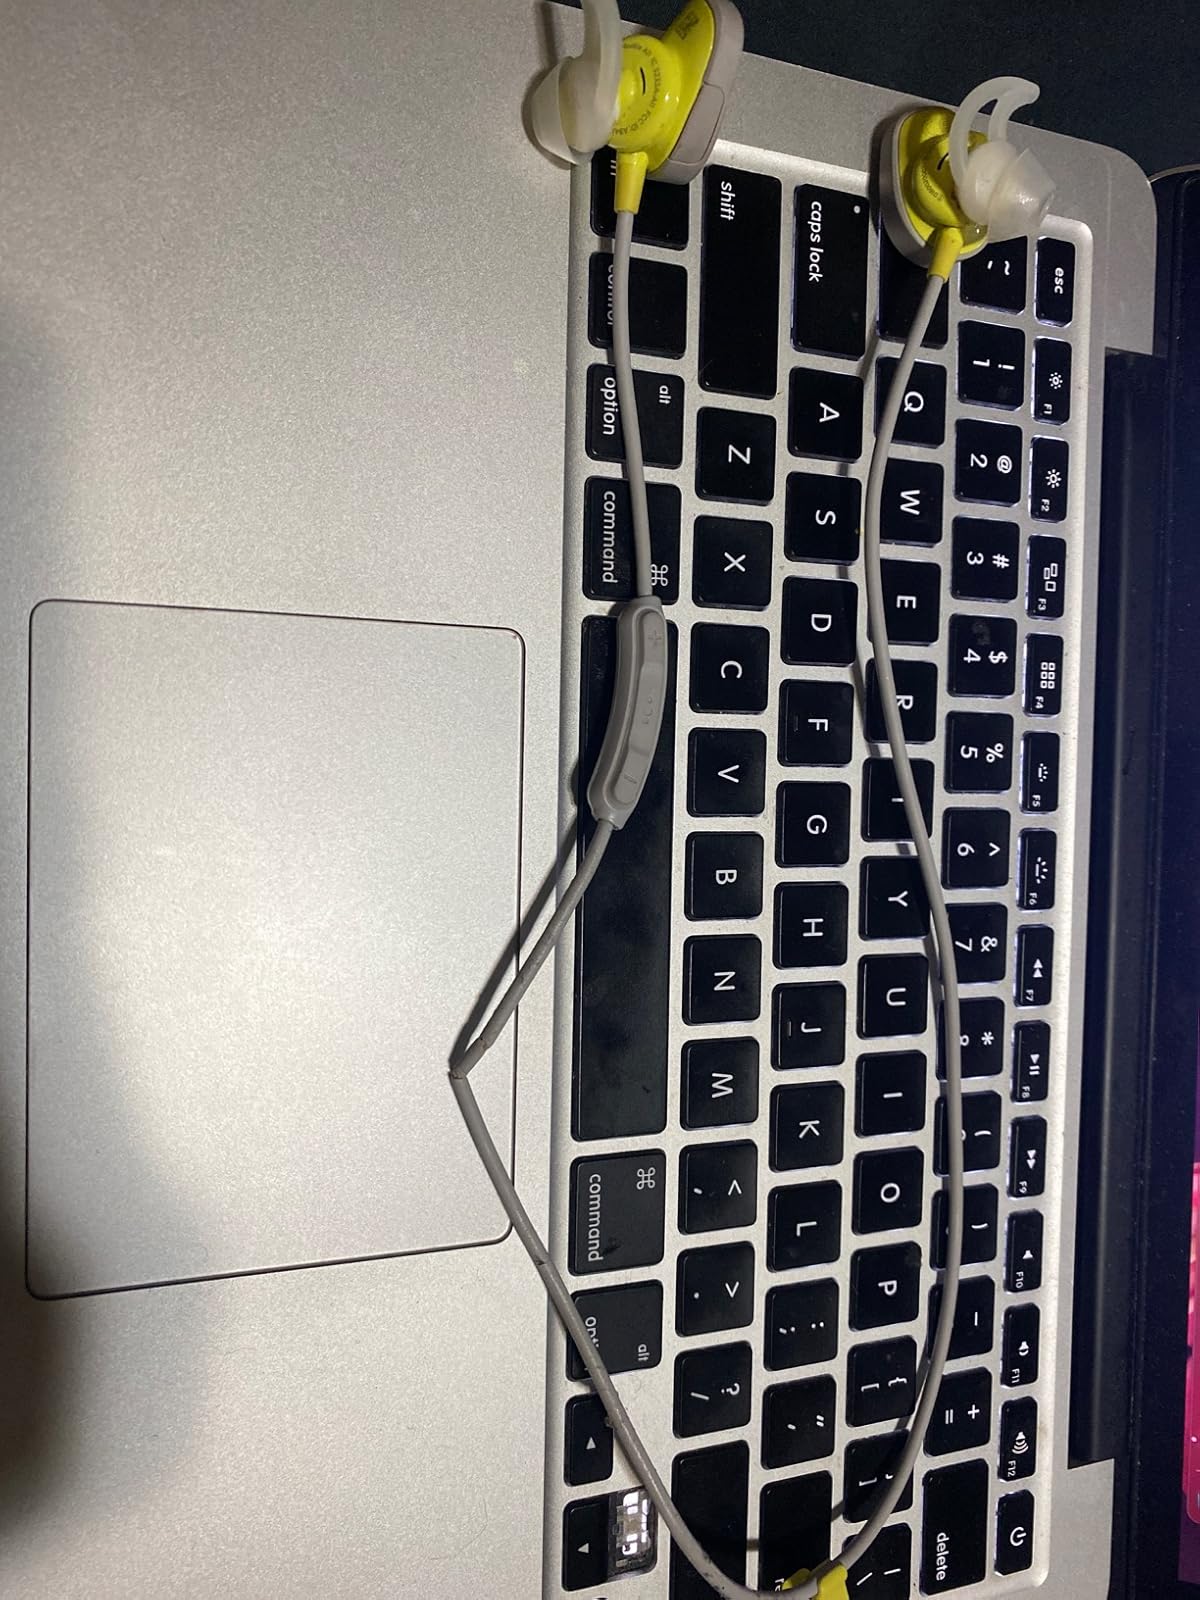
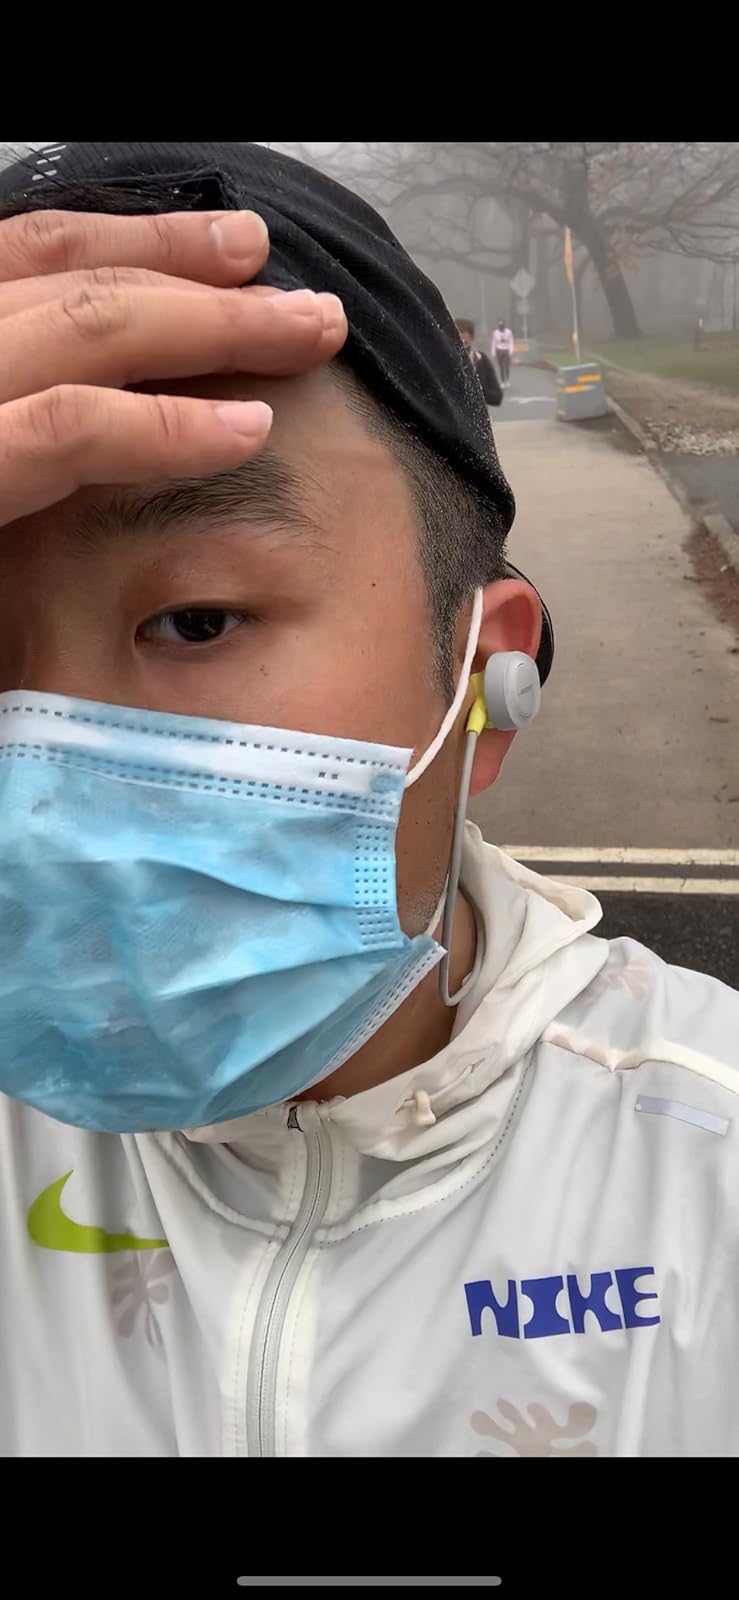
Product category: headphones
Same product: yes